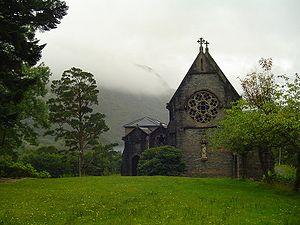
Glenfinnan est un village du district de Lochaber dans les Highlands écossais. Il est situé à l'extrémité nord du Loch Shiel, au pied du Glen Finnan.